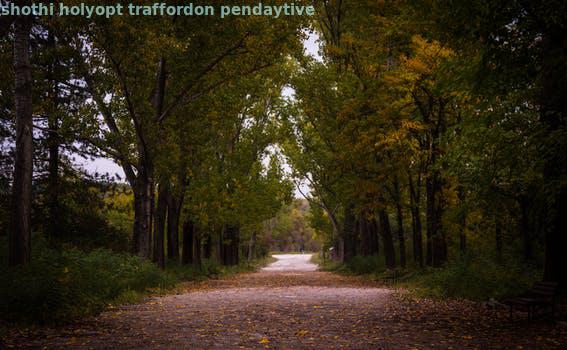
Label: Watermark